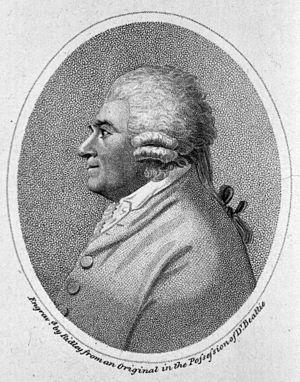
James Beattie est un écrivain écossais du XVIIIᵉ siècle. Né le 25 octobre 1735 à Laurencekirk, mort le 18 août 1803 à Aberdeen, il était notamment poète et commentateur.